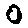
Label: 0